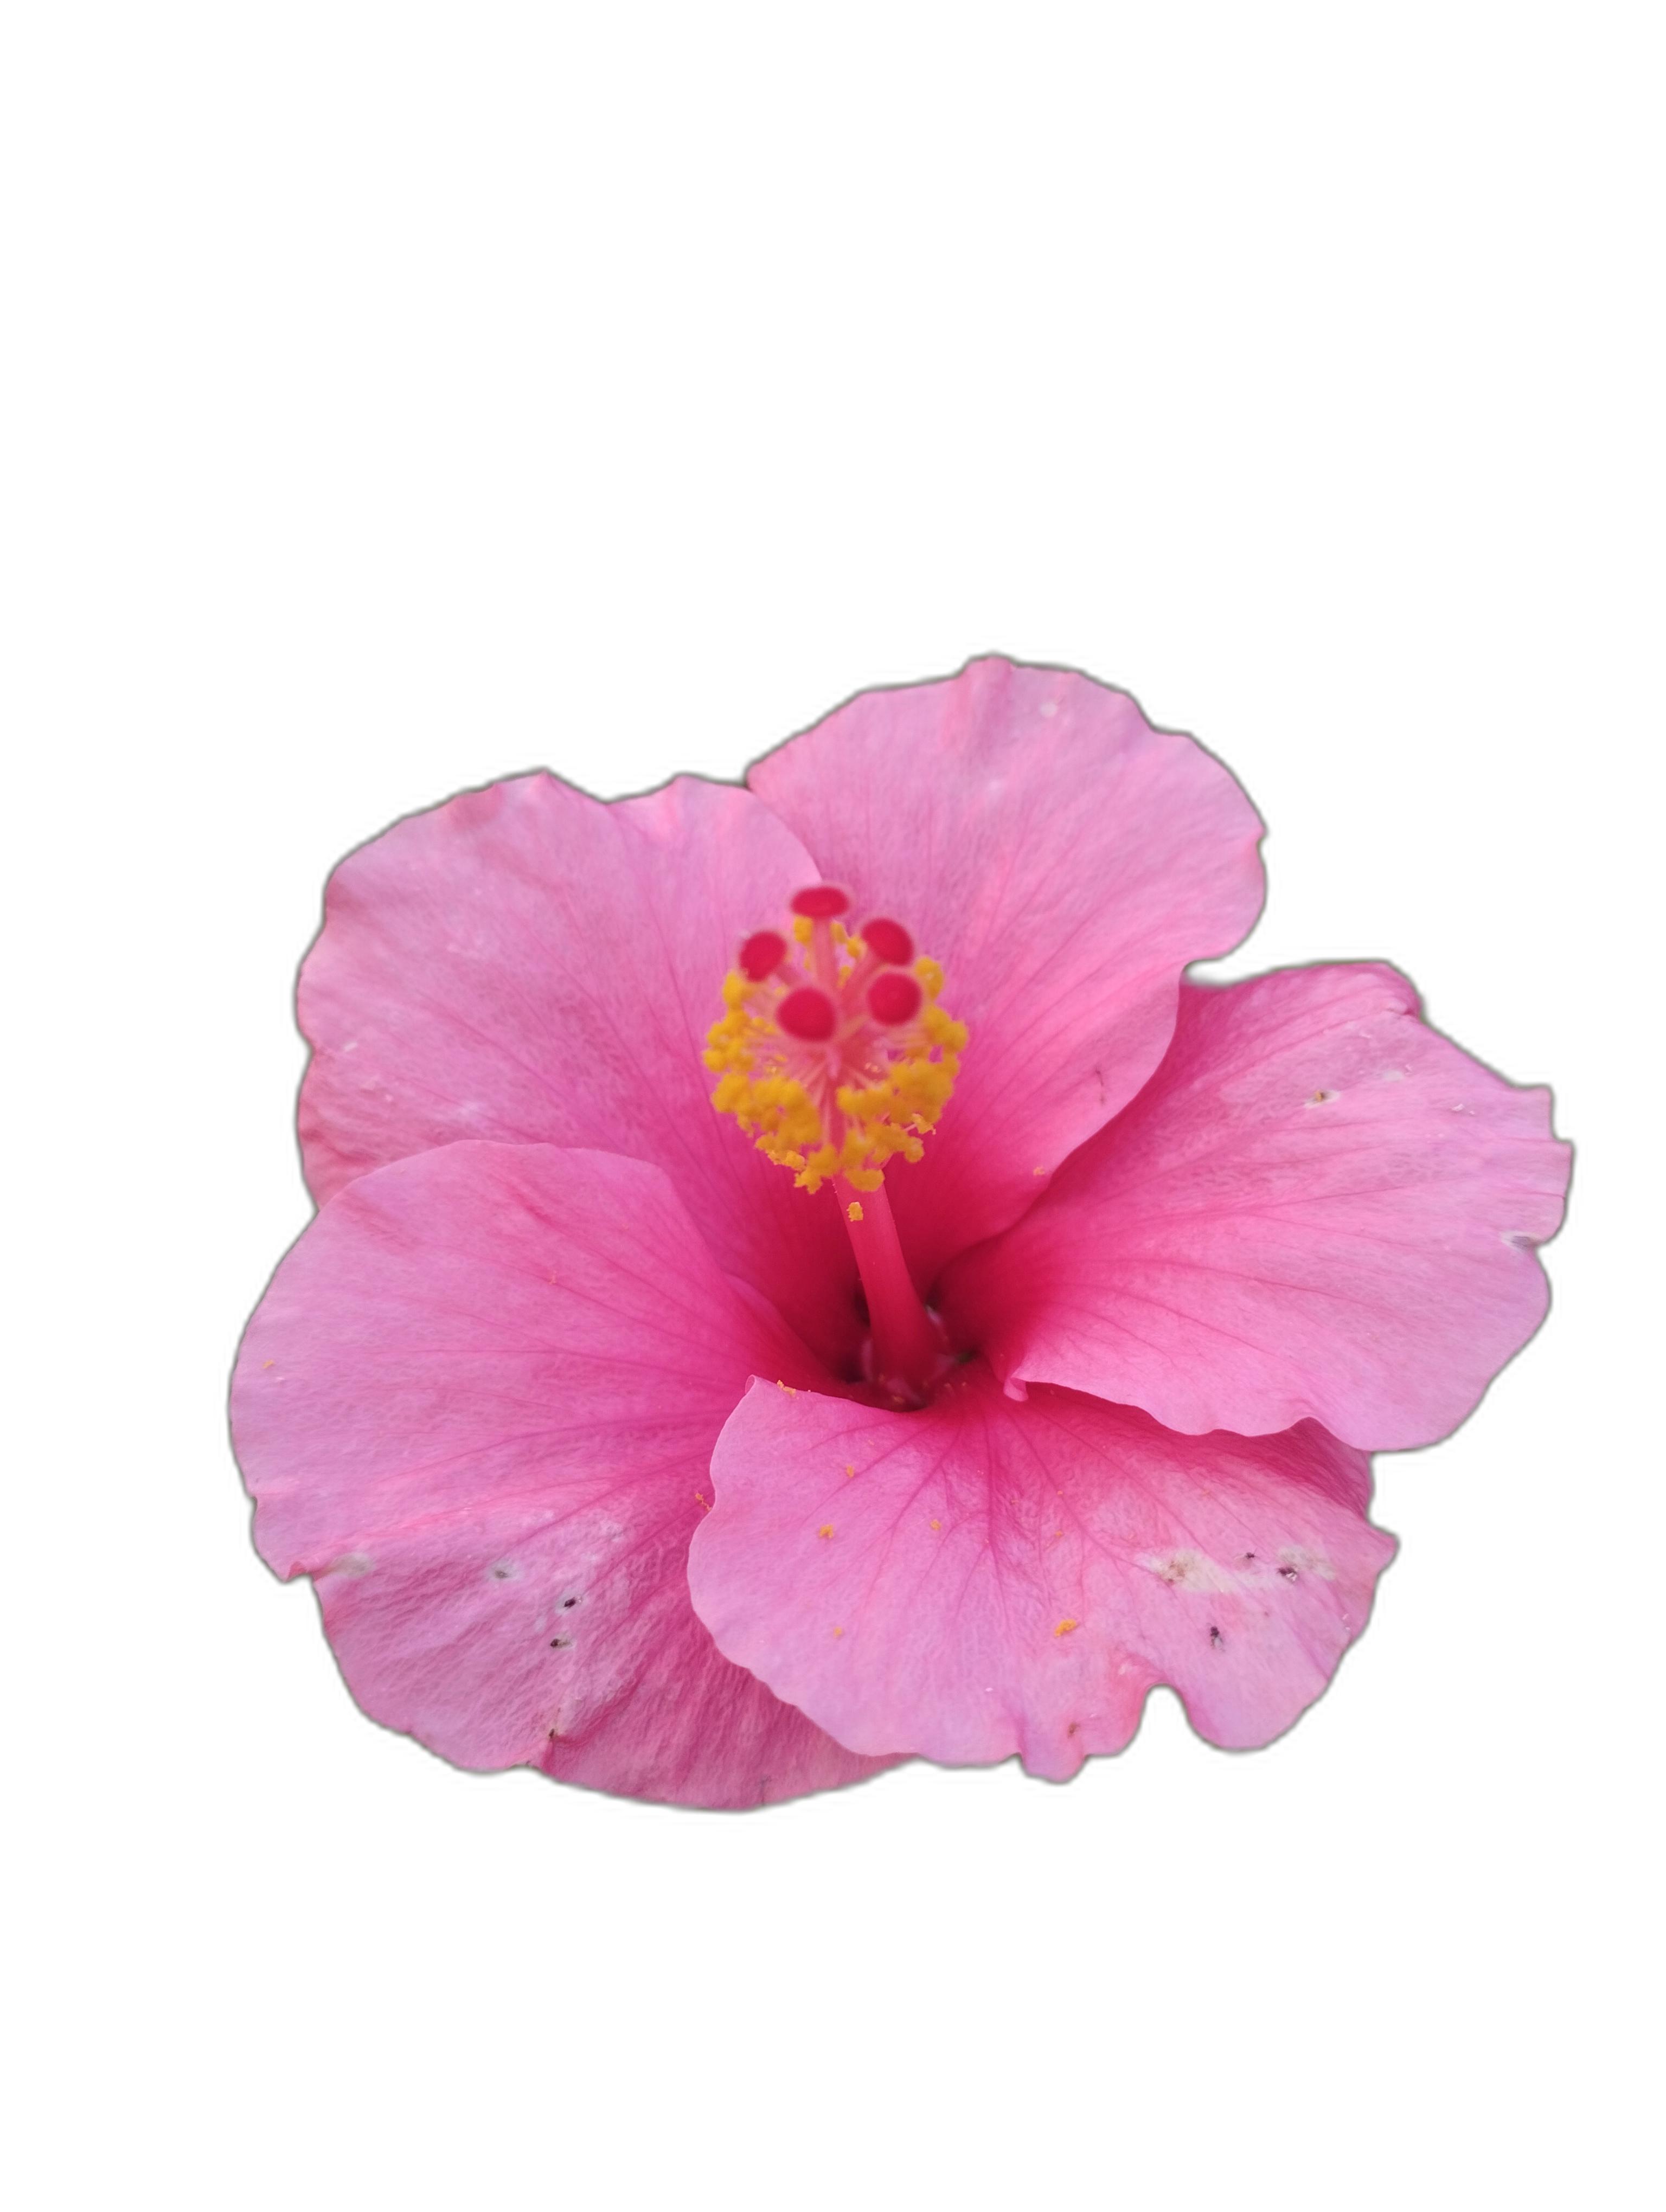
Label: Hibiscus